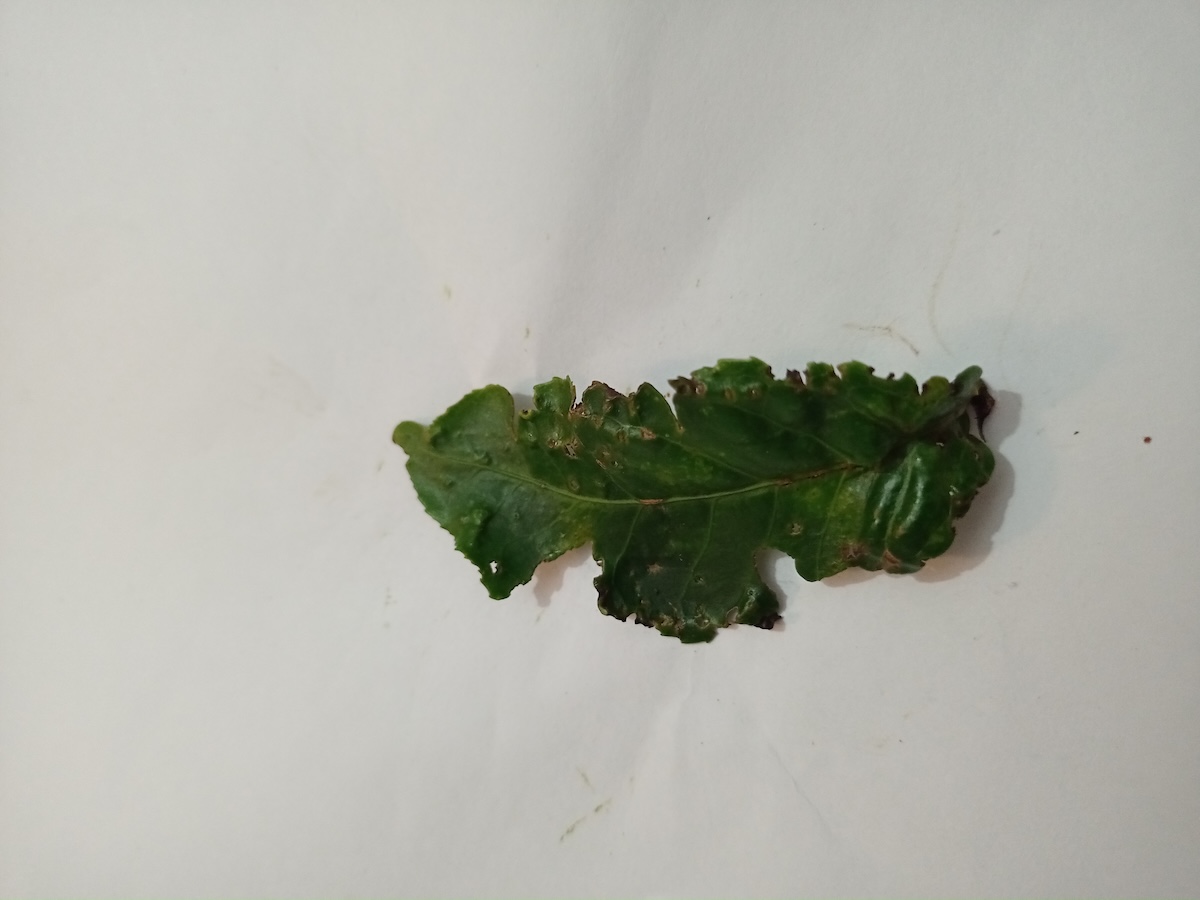
Label: Green mirid bug